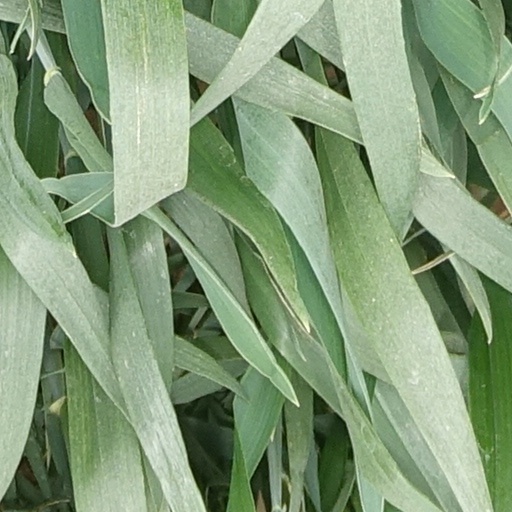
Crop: wheat